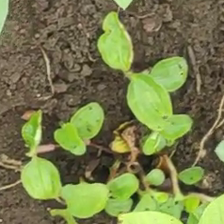
Weed species: Kena_(Commplina_benghalensio)